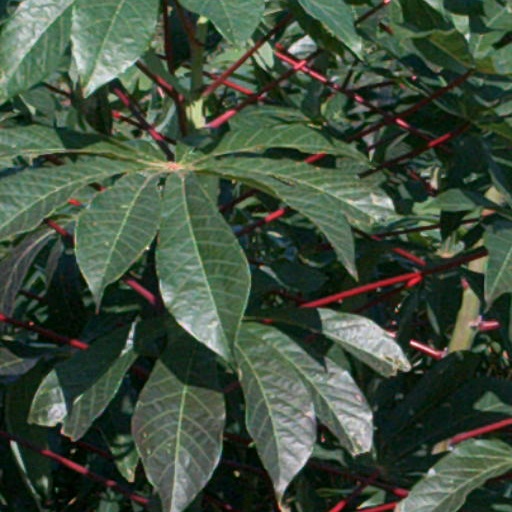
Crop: cassava